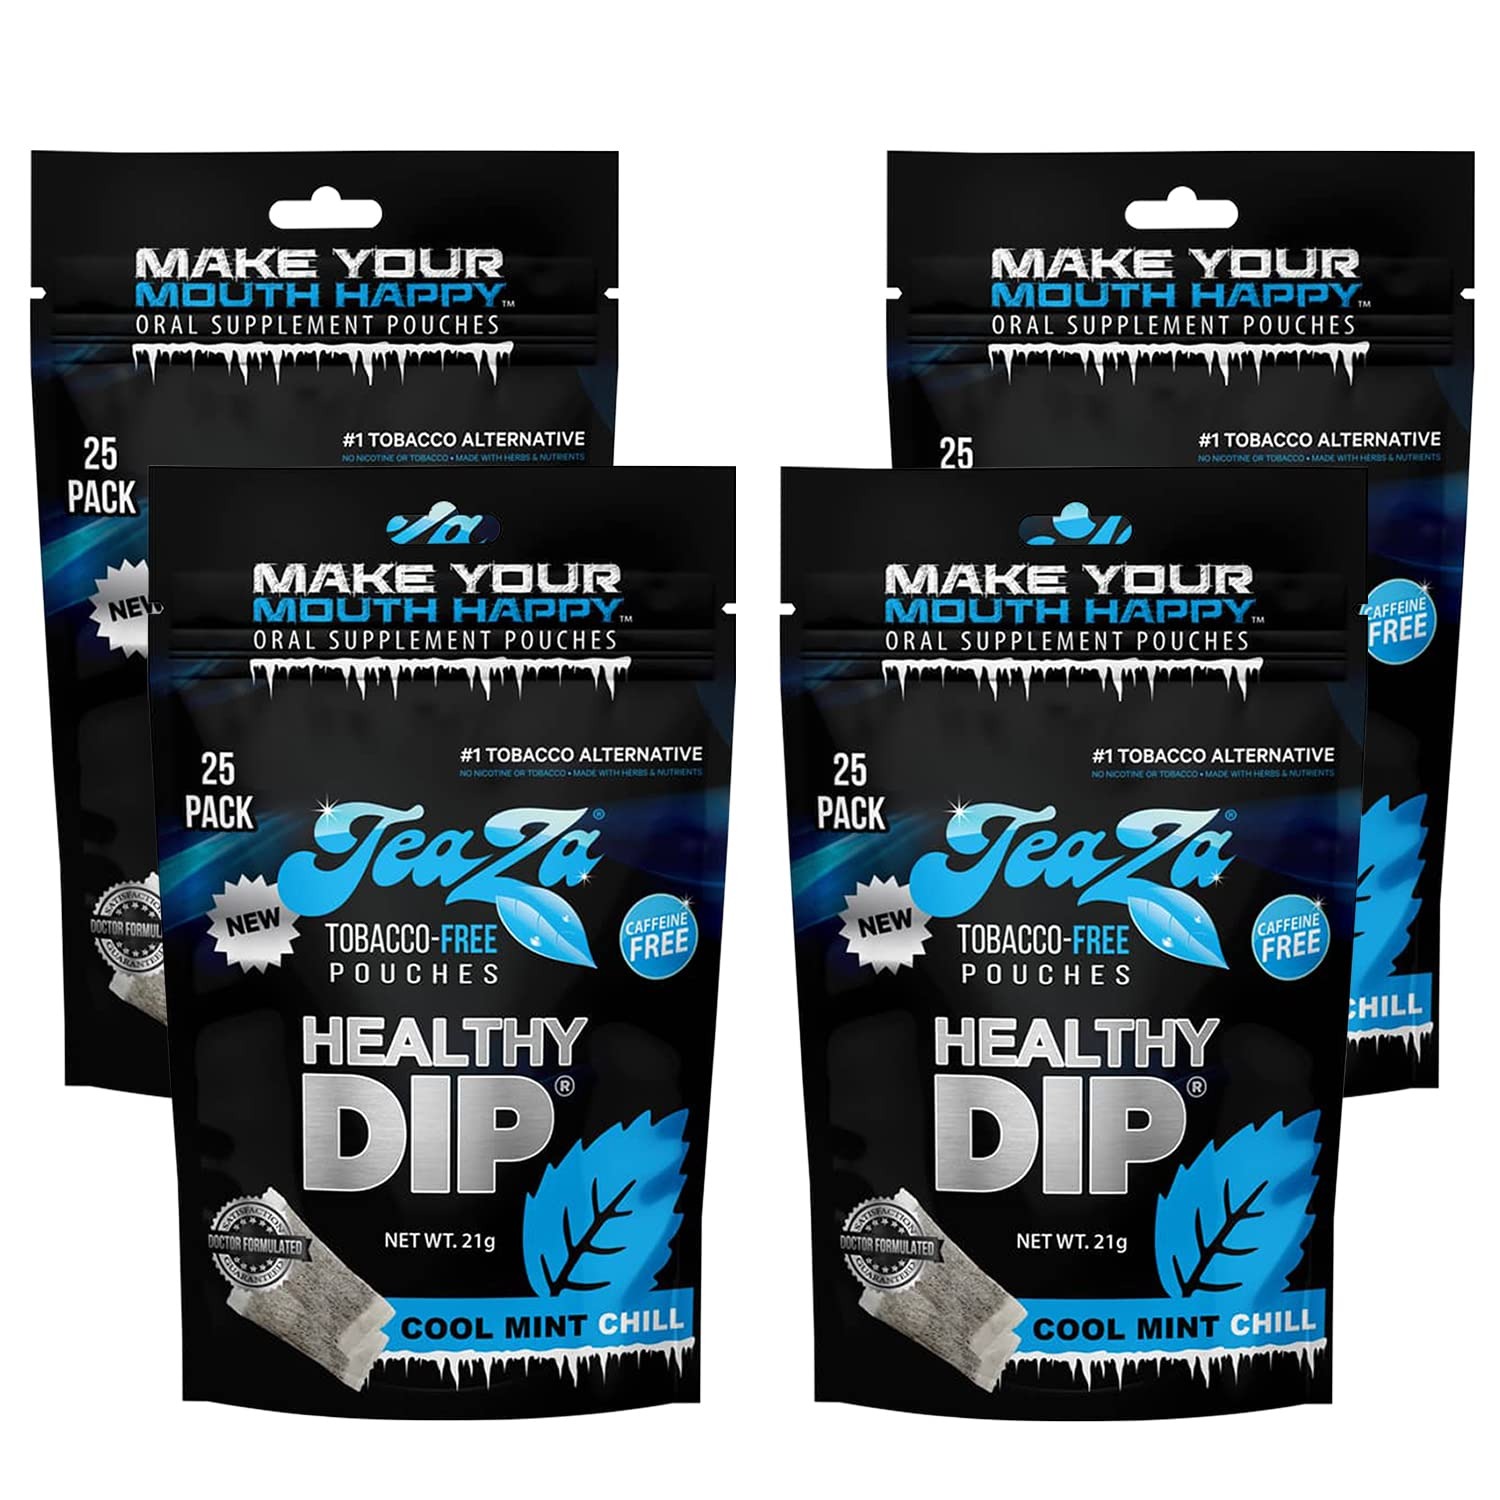
Item Name: TeaZa Herbal Energy Pouches Tobacco Alternative Nicotine Free Dip, Smokeless Alternative Snuff and Healthy Dip Pouches, Cool Mint Chill (4 Pack) Tobacco Free Chew Premium Crisp Minty Flavor
Bullet Point 1: Ready to Stop - Chillax, redefine the way you dip and stop chewing tobacco with Cool Mint Chill TeaZa
Bullet Point 2: Long-Lasting Flavor - The cool and refreshing flavor has an exhilarating aroma that perks up your mind! The cool, crisp minty flavor of Cool Mint Chill livens up your tastebuds!
Bullet Point 3: No Crash - Cool Mint Chill TeaZa Pouches contain peppermint leaf and peppermint oil which are naturally rich in vitamin A and antioxidants and have many benefits including freshened breath
Bullet Point 4: TeaZa Energy Pouches were originally designed to help users kick their habit because Quitting tobacco can be a long and difficult process.
Bullet Point 5: Pop It or Drop It - Pop it right in your mouth for hours of flavor or drop it in hot or cold water for a smooth tea.
Product Description: Teaza Herbal Energy Pouches Tobacco Alternative Nicotine Free Dip, Smokeless Alternative Snuff and Healthy Dip Pouches, Cool Mint Chill (4 Pack) Tobacco Free Chew Premium Crisp Minty Flavor
Value: 100.0
Unit: Count

Price: 13.41